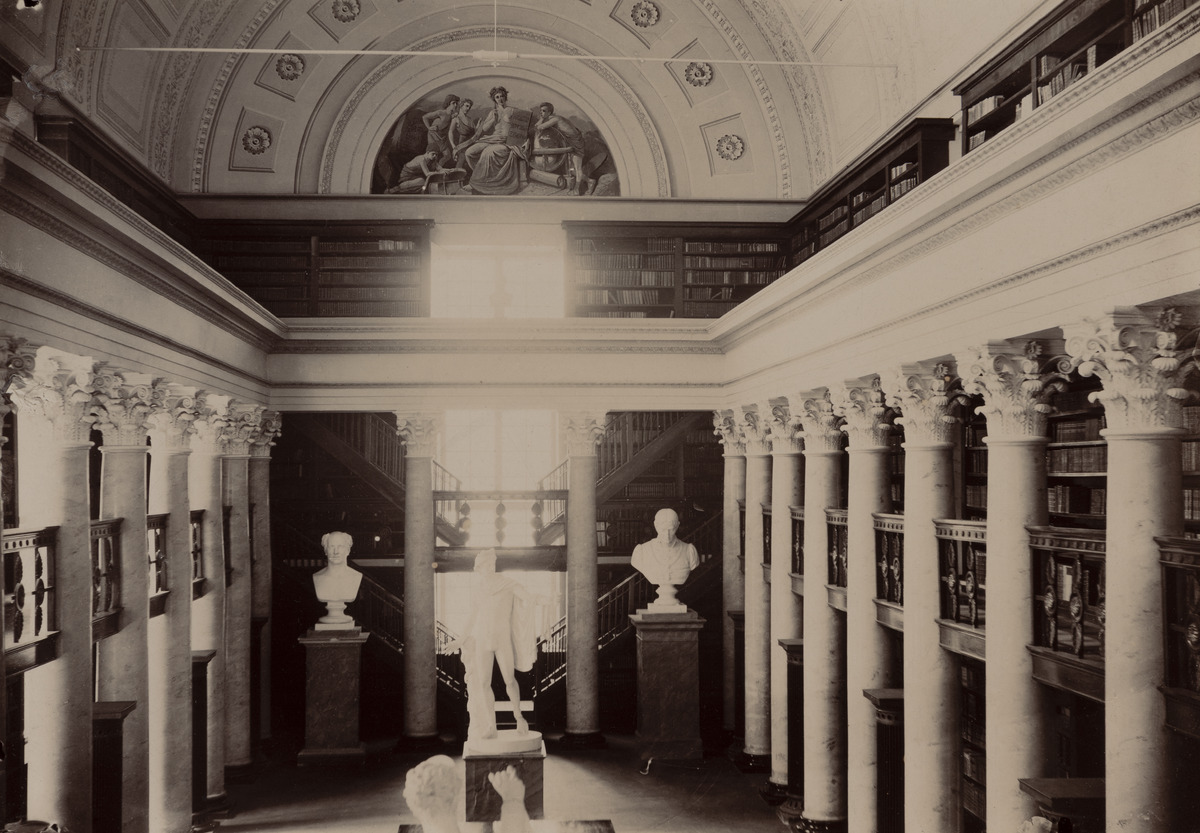
Helsingin yliopiston kirjasto (=Kansalliskirjasto), Unioninkatu 36, eteläinen sali, jossa esillä kipsivaloksia (kopioita antiikin veistoksista sekä merkkihenkilöiden rintakuvia)
sisällön kuvaus: Helsingin yliopiston kirjasto (=Kansalliskirjasto), Unioninkatu 36, eteläinen sali, jossa esillä kipsivaloksia (kopioita antiikin veistoksista sekä merkkihenkilöiden rintakuvia). mustavalkoinen
Ajankohta: kuvausaika 1880 - 1890
Paikka: Suomi, Uusimaa, Helsinki, Kluuvi Helsinki, Unioninkatu 36
Aiheet: Helsingin yliopisto, yliopistot, kirjastot yliopistokirjastot, lukusalit, arkkitehtuuri, interiöörit, kuvataide, maalaukset seinämaalaukset kattomaalaukset freskot, patsaat veistokset